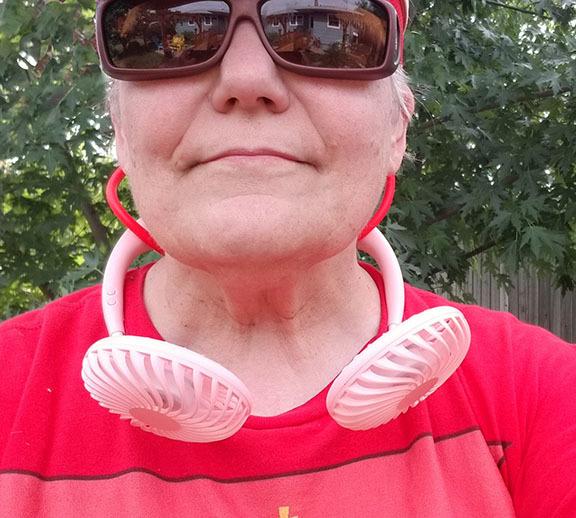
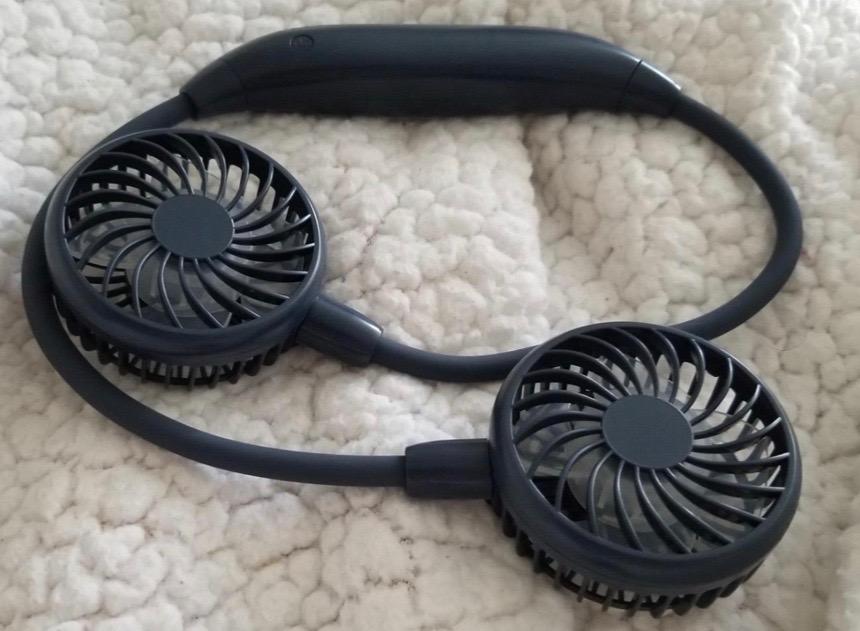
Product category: fan
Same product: no